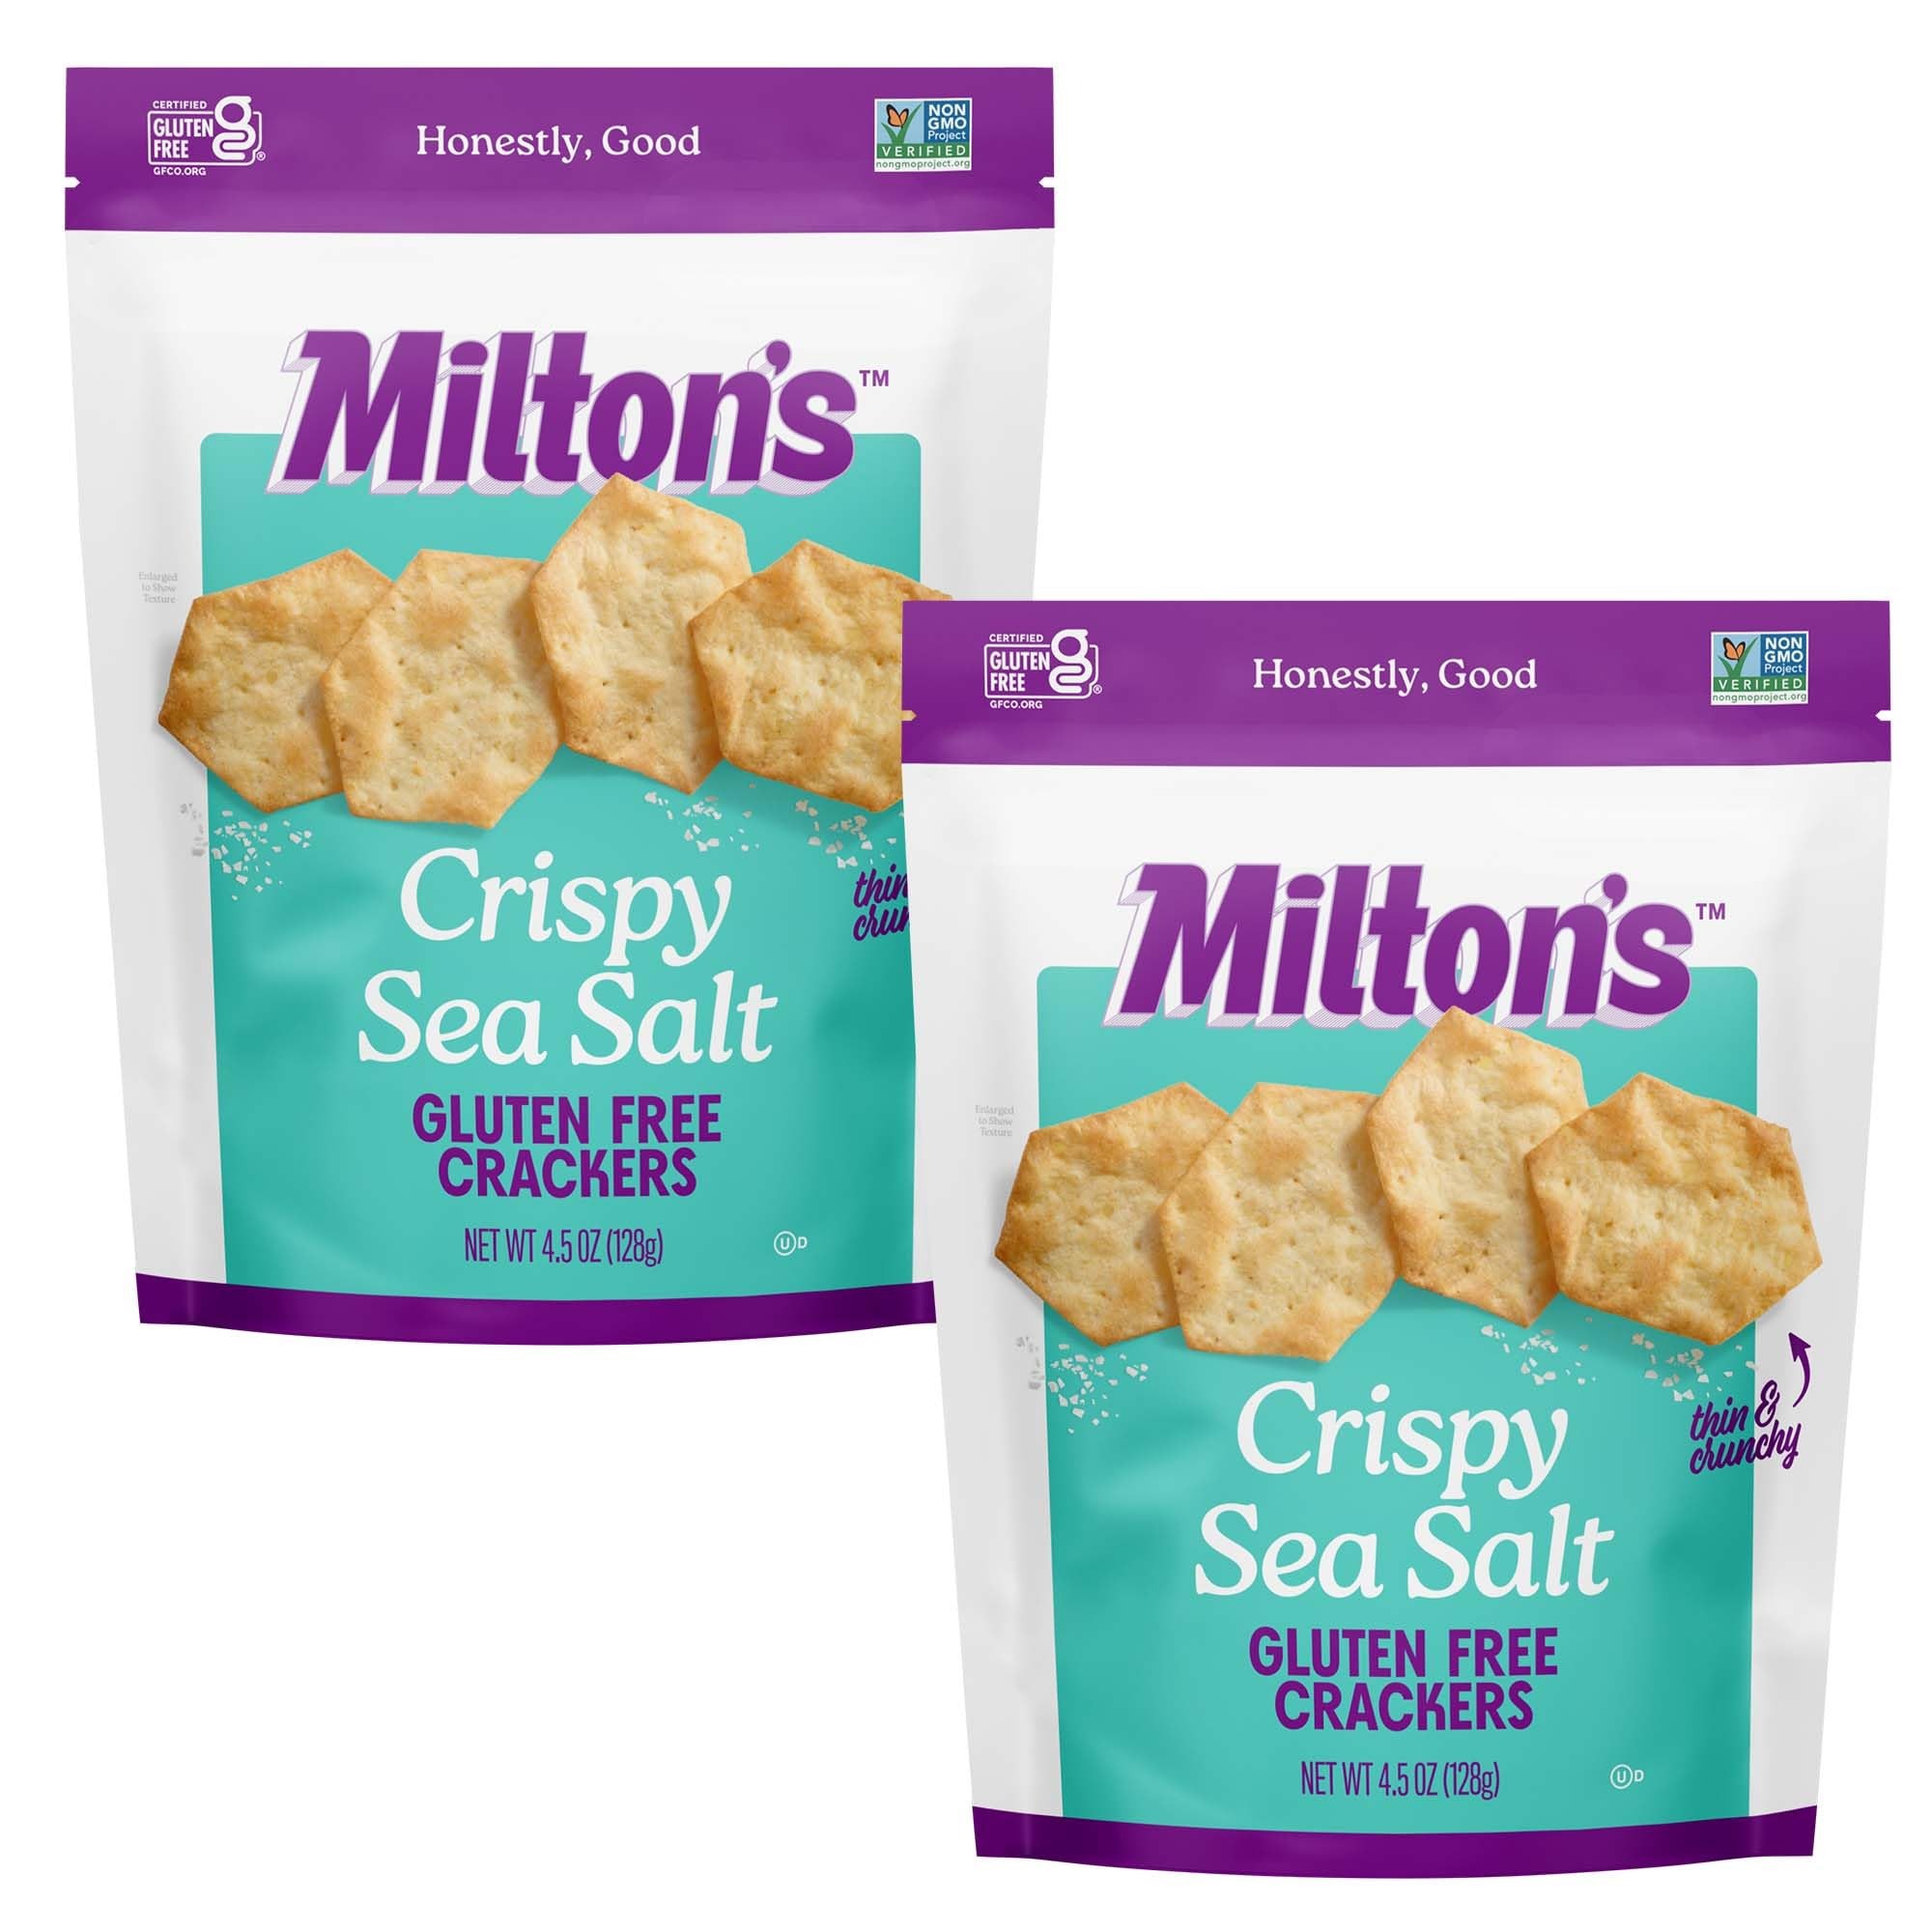
Item Name: Milton’s Gluten Free Crackers, Crispy Sea Salt - Non-GMO Project Verified, Kosher, Certified Gluten Free Snack, 5 Grains In Every Bite - 4.5 Oz, Pack of 2
Bullet Point 1: A CRACKER LIKE NO OTHER - Milton’s Crispy Sea Salt Gluten Free Crackers are made with a flavorful combination of premium ingrdients, including 5 gluten free grains, baked to crispy perfection, and finished with just the right touch of sea salt. Plus, they're conveniently packaged in a resealable bag to ensure freshness until the very last one.
Bullet Point 2: LIGHT, CRISPY, & CRAVEABLE - Fall in love at first bite! These crackers have an airy, chip-like texture that makes them SO satisfying & perfect for on-the-go snacking or tucking into lunchboxes.
Bullet Point 3: ENDLESSLY ENJOYABLE - This is your go-to cracker no matter the occasion: snacking, entertaining, or just enjoying on their own. Also perfect with dips, salsas, soups, & even sprinkled on top of salad.
Bullet Point 4: DELICIOUS YOU CAN FEEL GOOD ABOUT - Milton's Gluten Free Crackers are Certified Gluten Free, Non-GMO Project Verified, and free from nuts, peanuts, and sesame. It’s (almost) unbelievable how much irresistible flavor and premium, better-for-you ingredients fit into every crunch of Milton’s Gluten Free Crackers.
Bullet Point 5: GLUTEN FREE FLAVOR THAT WON’T QUIT - Milton's crispy, flavorful crackers will make you question everything you think you know about gluten free. Our better-for-you ingredients combine to create a perfect snack for dipping, stacking, or snacking.
Value: 8.96
Unit: Ounce

Price: 2.35